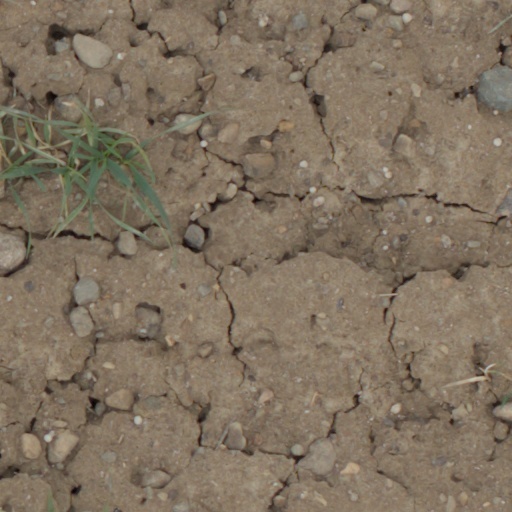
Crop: wheat